58th New York Infantry Regiment

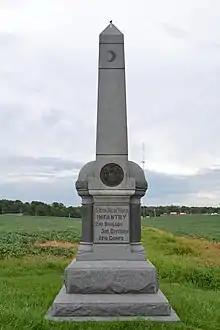
Monument to the 58th New York Volunteer Infantry at Gettysburg

The 58th New York Infantry Regiment, also called the Polish Legion, was an infantry regiment of United States Volunteers in Union Army service during the American Civil War.